Cesáreo Sanz Escartín

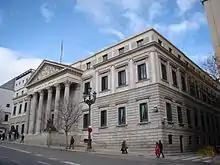
Palacio de las Cortes

Though Sanz spent 5 terms and 9 years in the Congress of Deputies, he is hardly known for any personal activity. Not a single time he has been referred to by the press in his MP capacity, be it delivering an address, fathering a legal motion or simply questioning the government. It seems that his engagement boiled down to signing up to initiatives animated by Carlist parliamentary champions, mostly Juan Vázquez de Mella; their scope ranged from education to economy to military issues. The single time he was mentioned single-handedly was when the disciplinary commission considered legal action against Sanz; the motion, eventually abandoned, resulted from his article published in "El Correo Español" and deemed anti-constitutional. It is not clear whether his performance in the chamber contributed to termination of Sanz's career of a deputy; in 1903 he again stood in Pamplona and somewhat unexpectedly failed to get his ticket renewed.